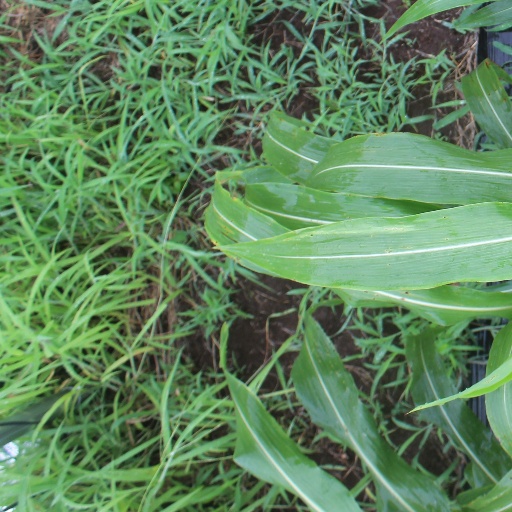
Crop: sorghum